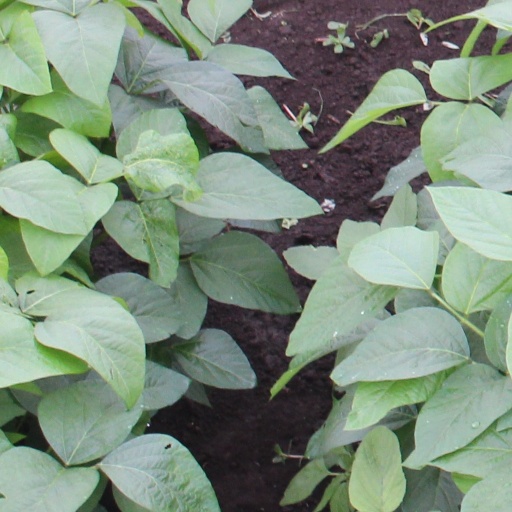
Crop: soybean